Protein–protein interaction

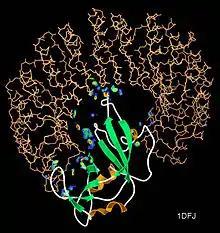
The horseshoe shaped ribonuclease inhibitor (shown as wireframe) forms a protein–protein interaction with the ribonuclease protein. The contacts between the two proteins are shown as coloured patches.

Protein–protein interactions (PPIs) are physical contacts of high specificity established between two or more protein molecules as a result of biochemical events steered by interactions that include electrostatic forces, hydrogen bonding and the hydrophobic effect. Many are physical contacts with molecular associations between chains that occur in a cell or in a living organism in a specific biomolecular context.